Acetylcholinesterase

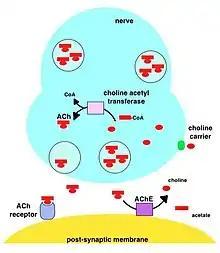
AChe mechanism of action

AChE is a hydrolase that hydrolyzes choline esters. It has a very high catalytic activity—each molecule of AChE degrades about 5,000 molecules of acetylcholine (ACh) per second, approaching the limit allowed by diffusion of the substrate. The active site of AChE comprises two subsites—the anionic site and the esteratic subsite. The structure and mechanism of action of AChE have been elucidated from the crystal structure of the enzyme.